Andrei Rublev (film)

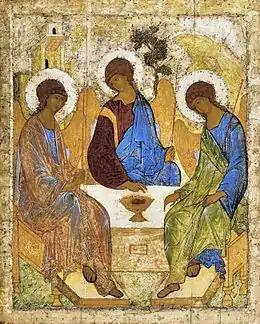
Andrei Rublev's famous icon of the Holy Trinity (Tretyakov Gallery, Moscow)

The successful progress of the bell sends Boriska into a state of stunned, detached disbelief. He gives fewer orders and lets the work crew take over; as the furnaces are opened and the molten metal pours into the mould, he privately asks God for help. After completion, the bell is hoisted into its tower and blessed by a priest. The Grand Duke attends the ceremony, having threatened to execute Boriska and the work crew if the bell fails to ring. It is overheard that he recently beheaded his own brother for the raid on Vladimir.